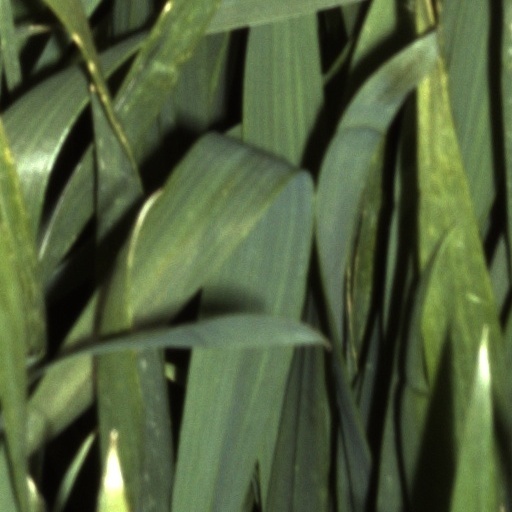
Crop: wheat